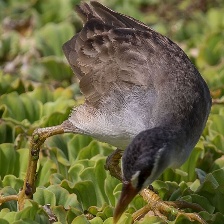
Species: WHITE BROWED CRAKE
Scientific name: AMAURORNIS CINEREA